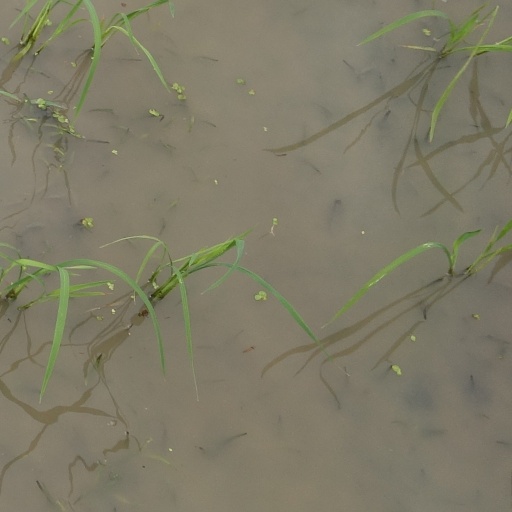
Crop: rice